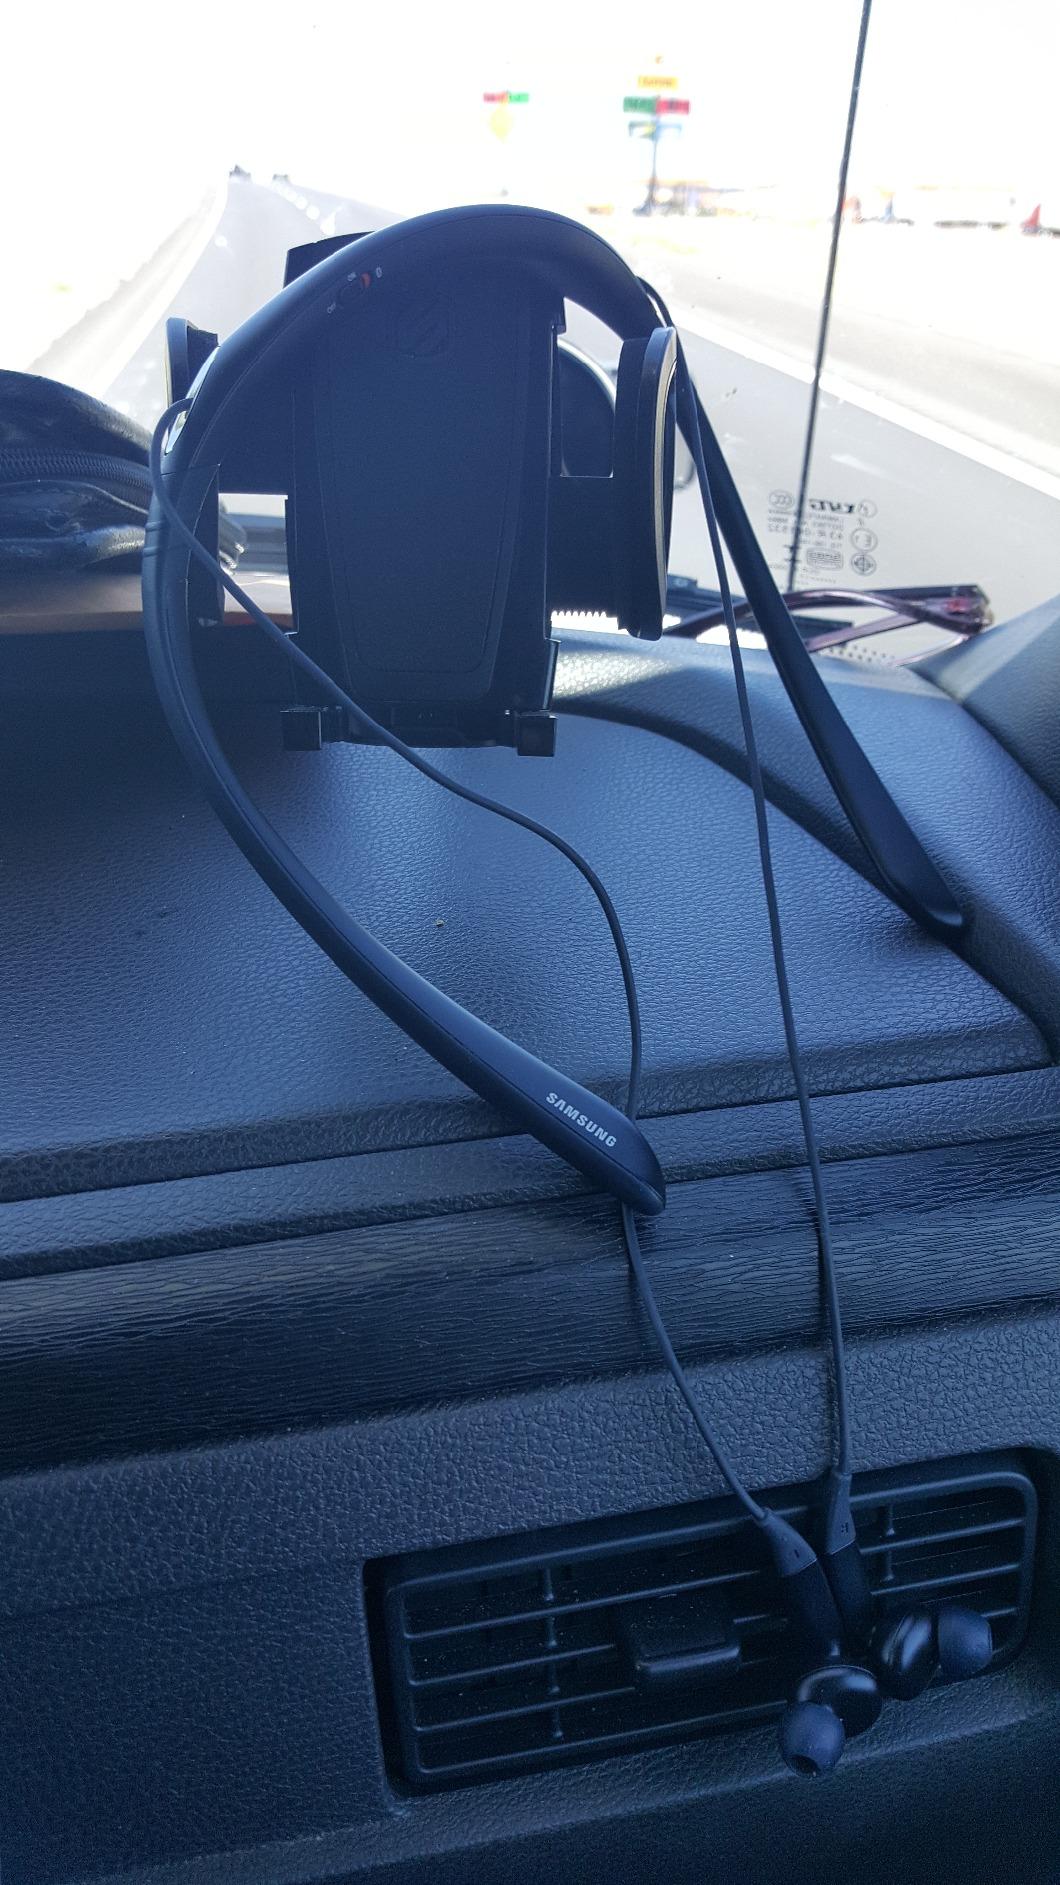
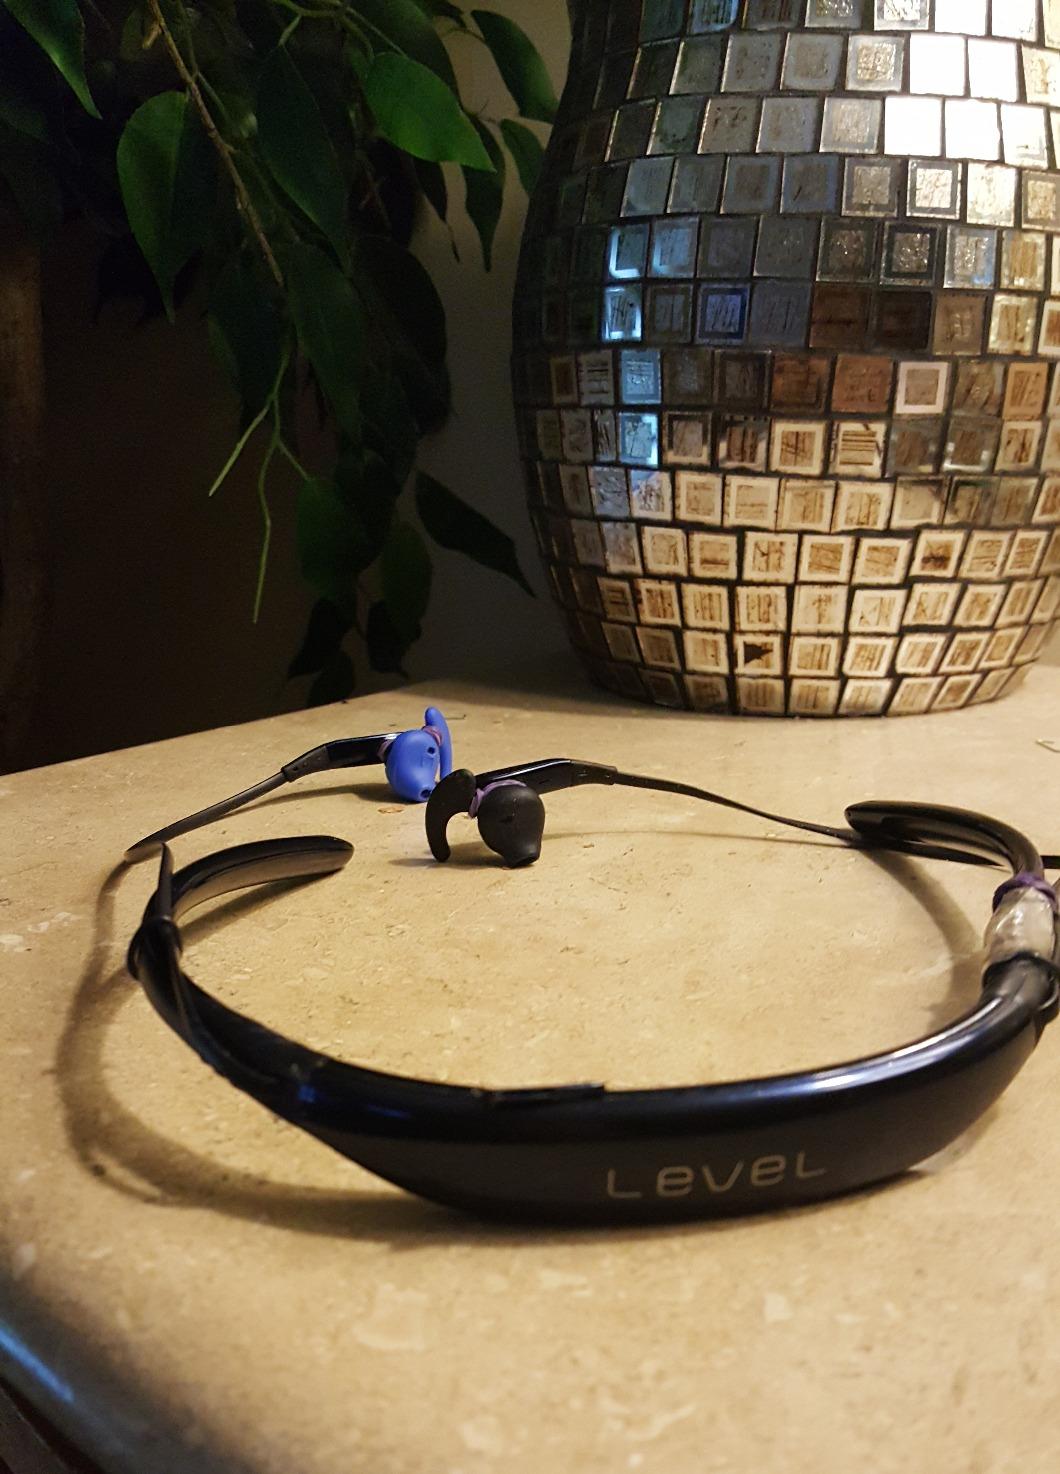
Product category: headphones
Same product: yes